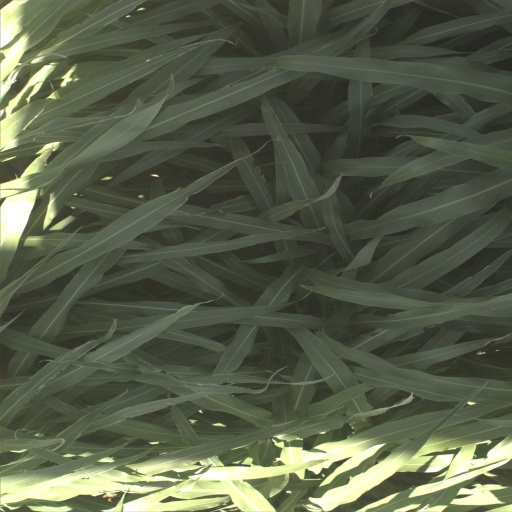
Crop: sorghum